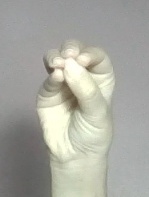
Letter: ha